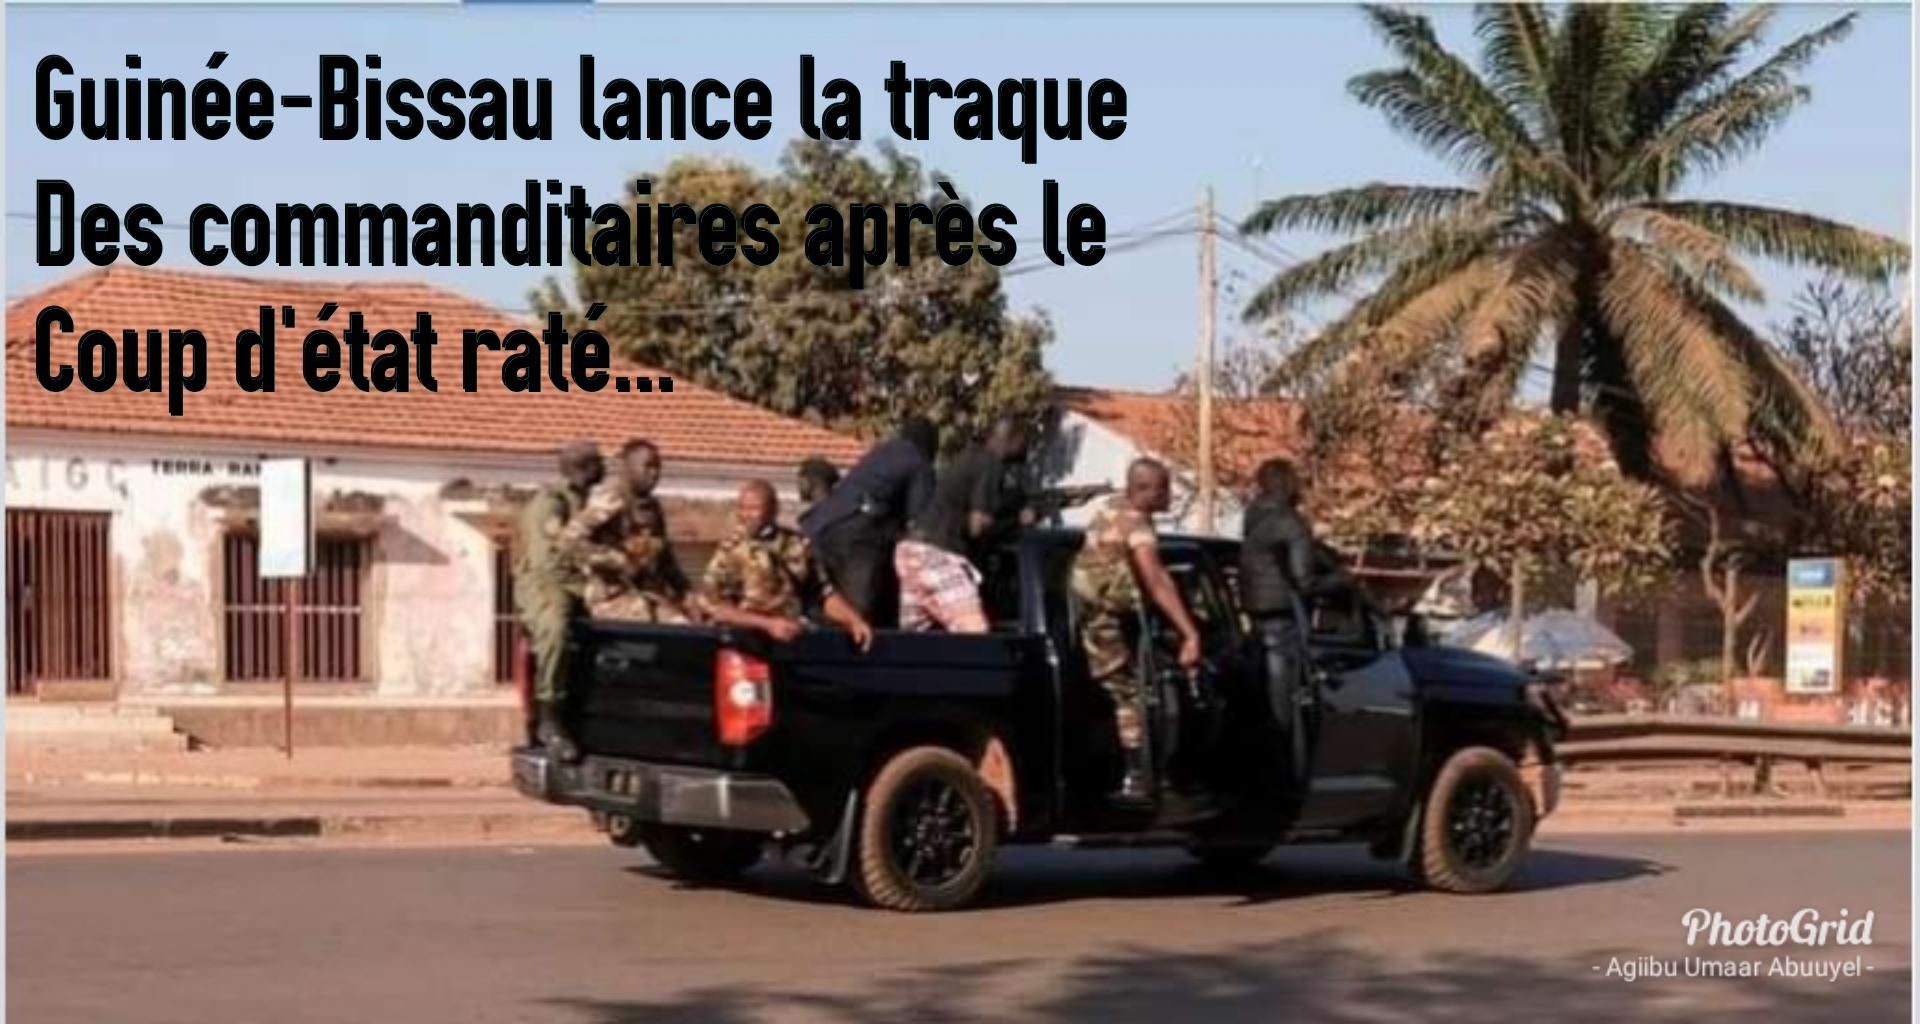
Waaw nataal bi ñi ngi ci gis benn daamar bu yab ay jëmm, jëmm yu xaw a bari ak ay garab yu nekk seen wet ak ñoom seen.